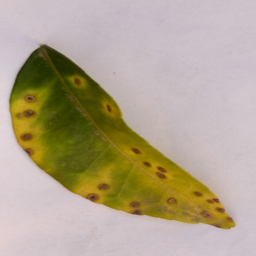
Plant part: leaf
Disease: canker